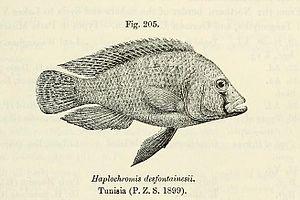
Astatotilapia desfontainii est une espèce de Cichlidae endémique de la région des chotts en Algérie et en Tunisie. On la trouve dans les cours d'eau et les canaux d'irrigation desservant les oasis. Cette espèce est menacée par la destruction de son habitat.